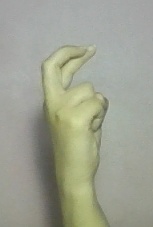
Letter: zay